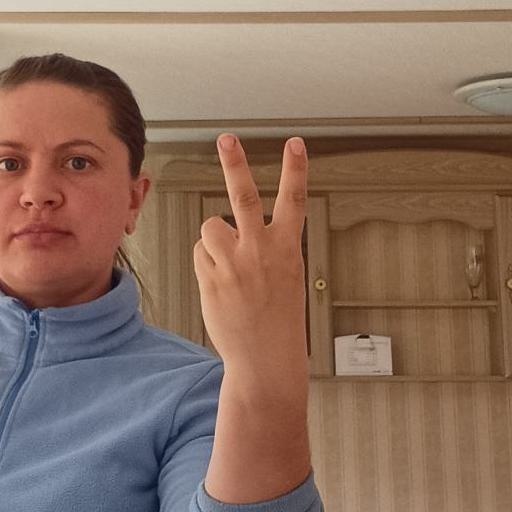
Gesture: peace_inverted